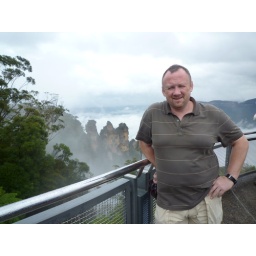
3 sisters (and David of course) in the blue mountains